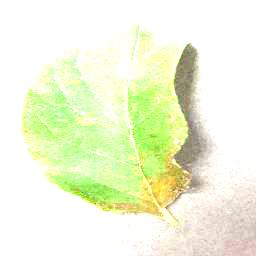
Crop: apple
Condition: cedar_rust